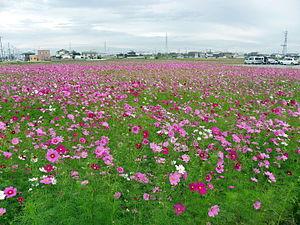
Inami est un bourg du district de Kako, dans la préfecture de Hyōgo, au Japon.